Elvira Rodríguez

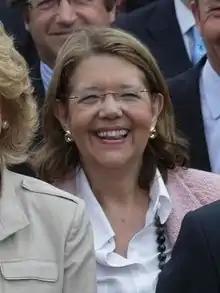

María Elvira Rodríguez Herrer (Madrid, 15 May 1949) is a Spanish economist and politician. She was the president of the Comisión Nacional del Mercado de Valores, a financial regulator, between 2012 and 2016.